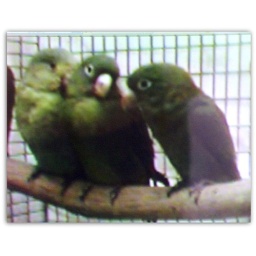
Picture taken off computer screen of Truman and Golden-Wing male in weaning cage on Brotocam.